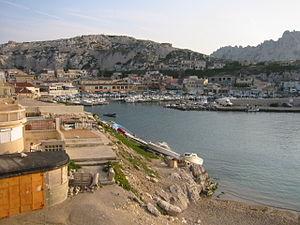
Les Goudes est un quartier et un port de Marseille du 8ᵉ arrondissement de Marseille, à la porte sud de la ville et du parc national des Calanques, au bout de la route sans issue des Goudes, surnommé le bout du monde marseillais, avec son petit port de pêche traditionnel, institutionnel, et historique dans un décor spectaculaire, pittoresque et préservé de calanques au bord de la Méditerranée.